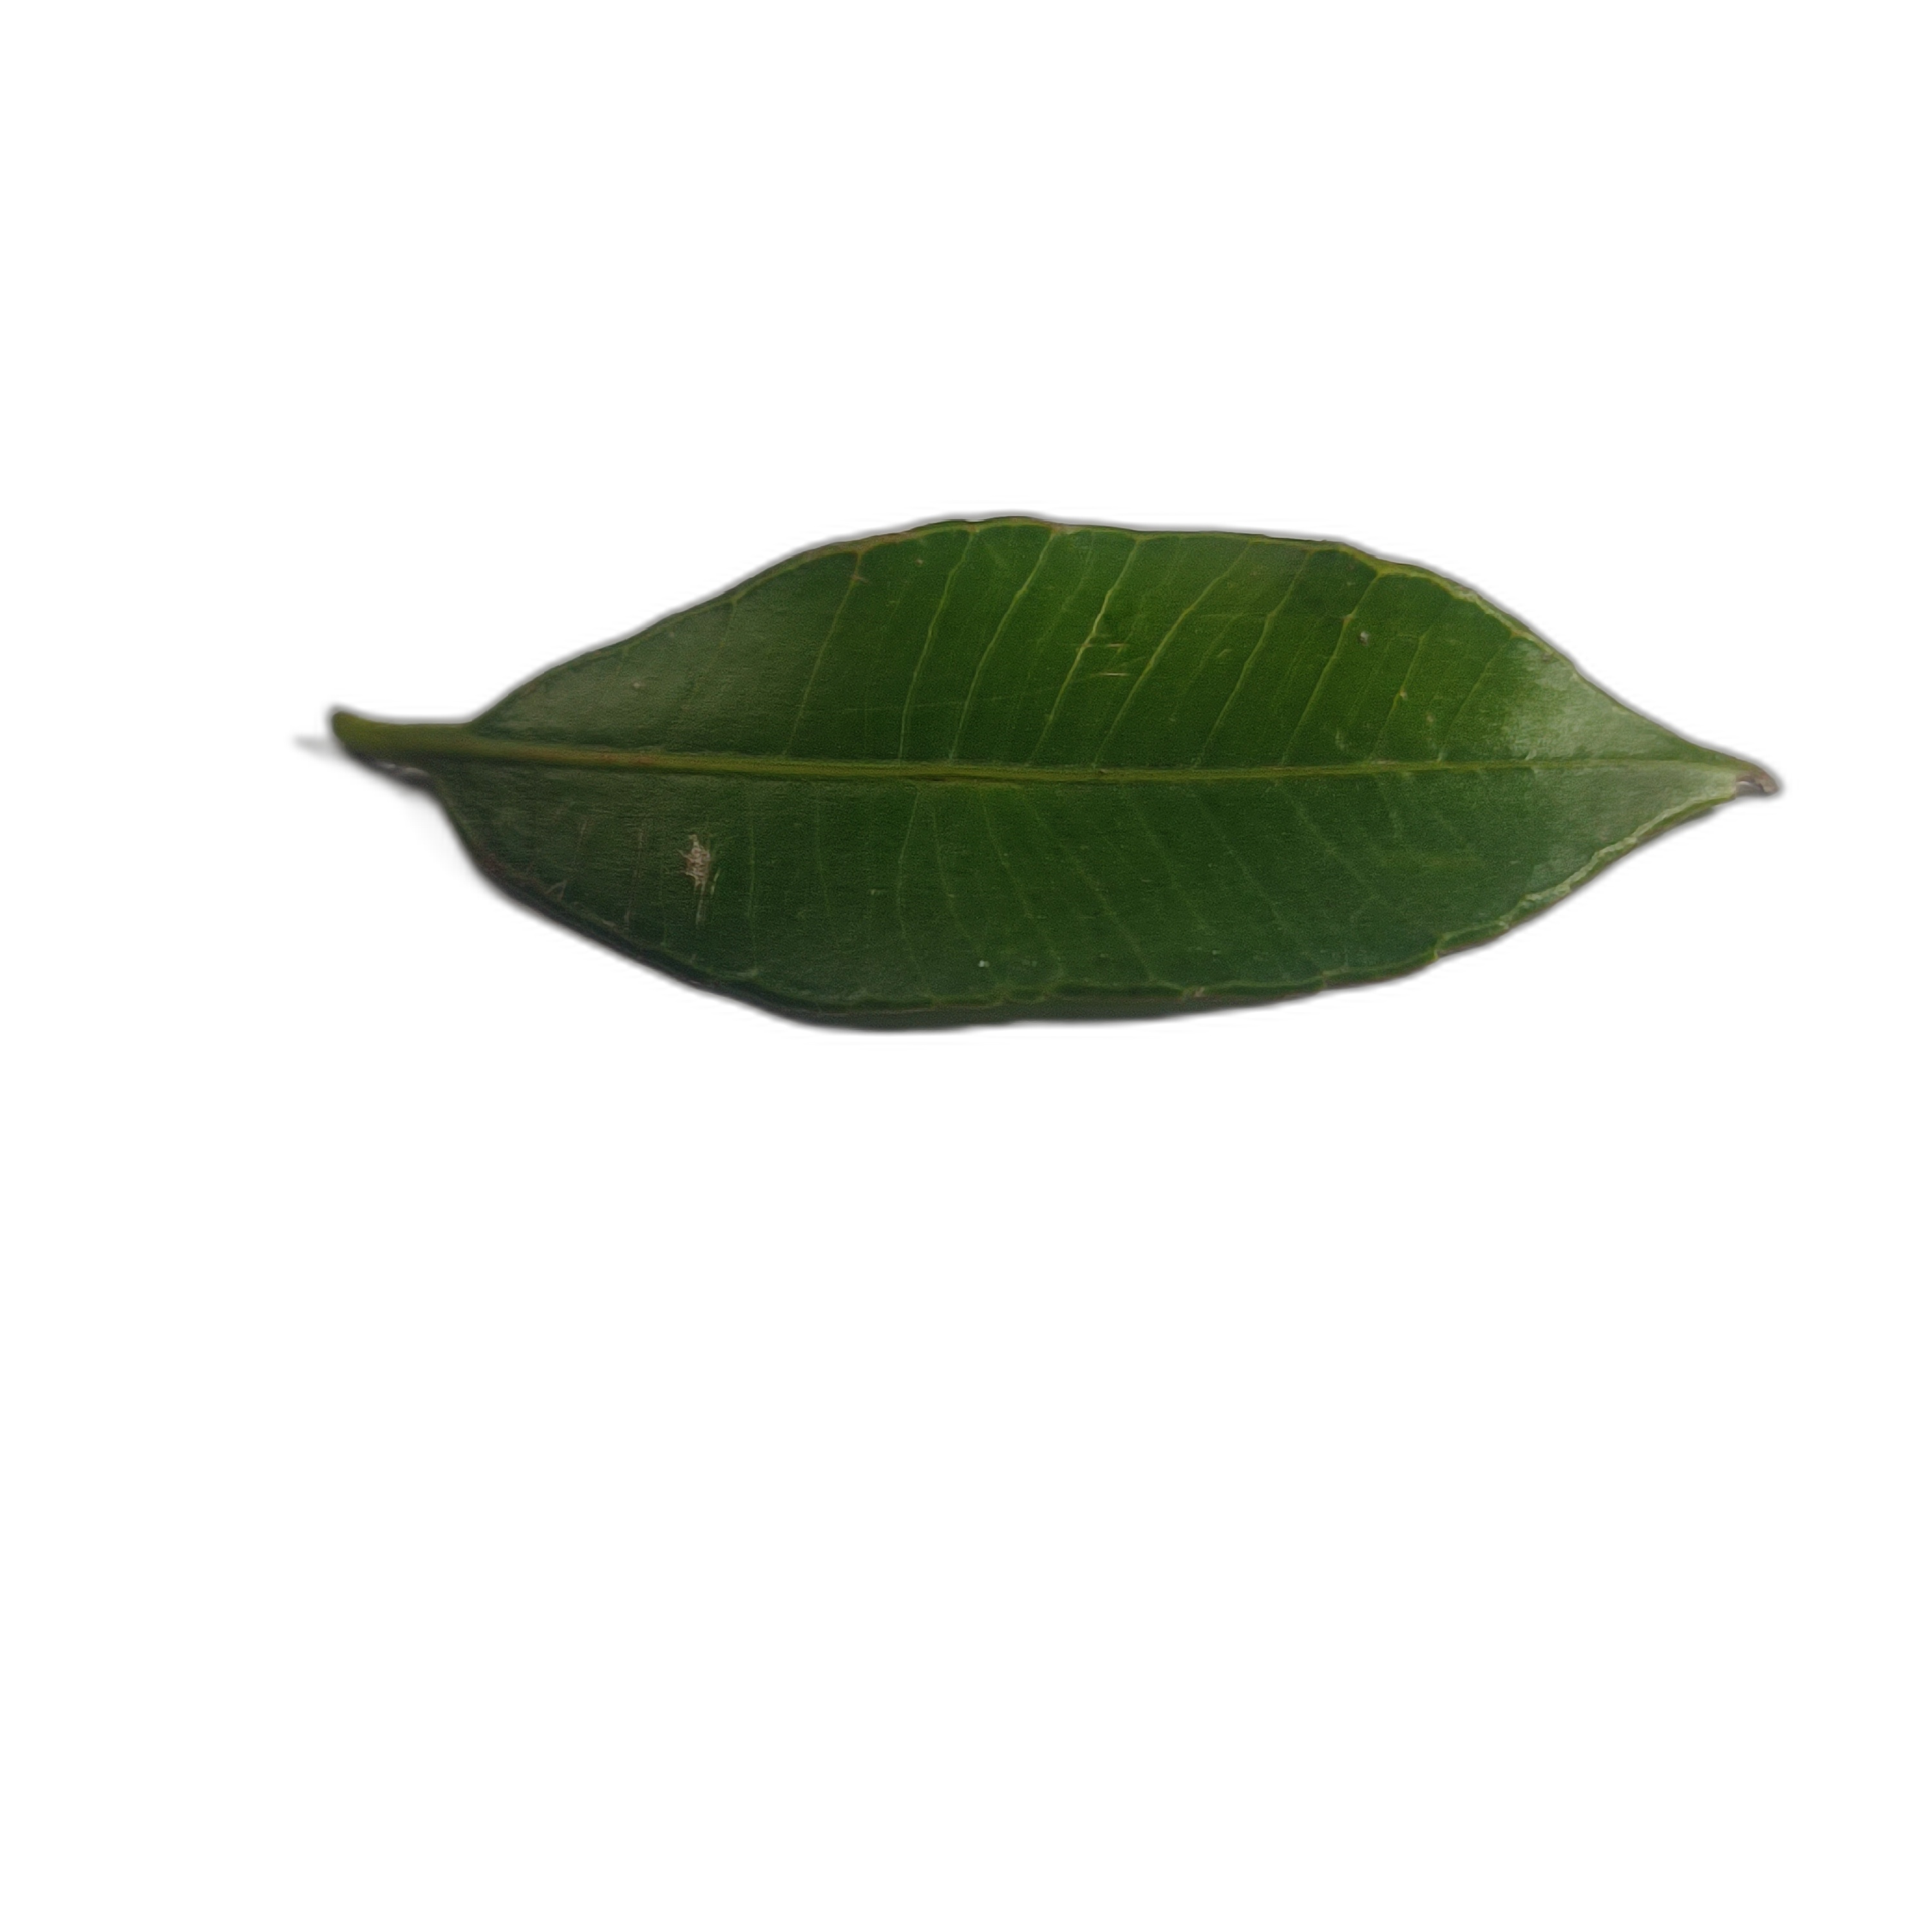
Label: healthy